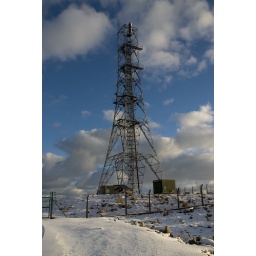
The broadcast TV tower at Collafirth hill in Shetland during last years snow